Horwich

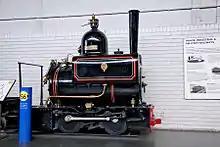
Horwich Works 18-inch gauge 0-4-0 locomotive

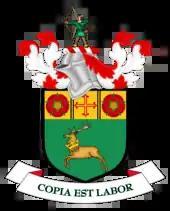
The coat of arms of Horwich Town Council

In the period of the railway works from spring 1884 to 1983 Horwich changed drastically. The site first opened as the Lancashire and Yorkshire Railway (L&YR) works, leading to a large complex for building and maintaining locomotives, the site replaced one at Miles Platting.